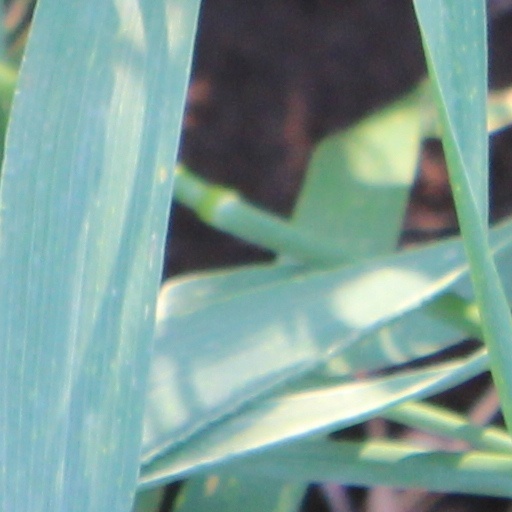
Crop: wheat